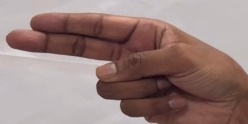
ASL sign: H